Scott Steiner

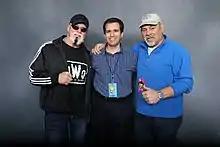
Rechsteiner and his brother and former tag team partner Rick posing with a fan in 2018

Rechsteiner's weight gain in the late 1990s led to allegations of steroid abuse, which he denied. Upon returning to WWE in late 2002, he was asked to undergo a steroid test, and agreed on the condition that Triple H take one as well; he claims that WWE did not follow through with either test.